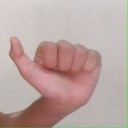
अक्षर: त